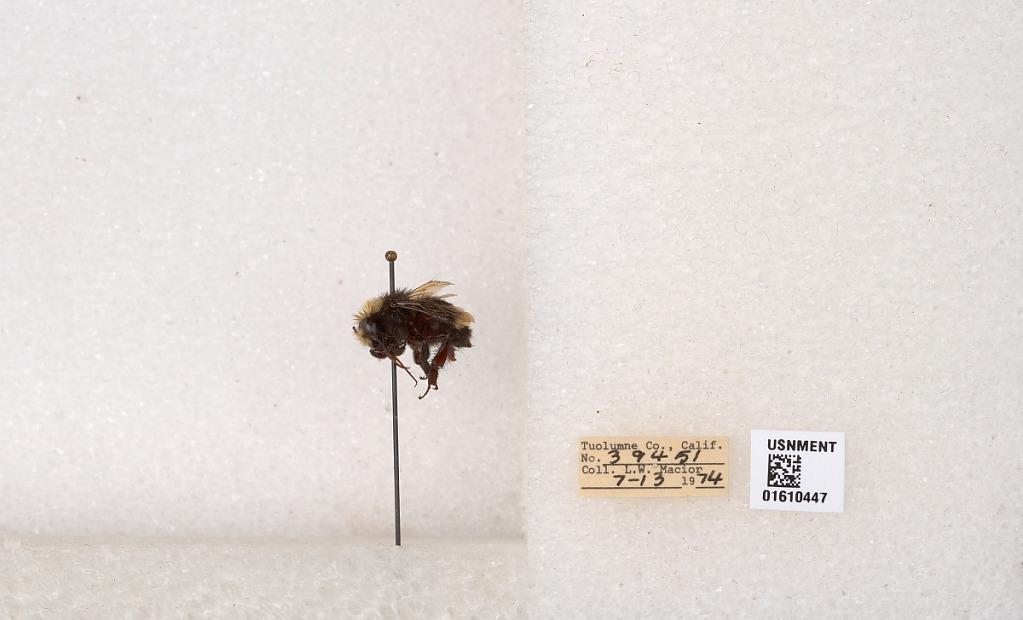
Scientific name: Bombus (Pyrobombus) vosnesenskii Radoszkowski
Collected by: L. Macior
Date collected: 1974-7-13
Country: United States
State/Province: California
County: Tuolumne
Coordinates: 37.9712, -120.228